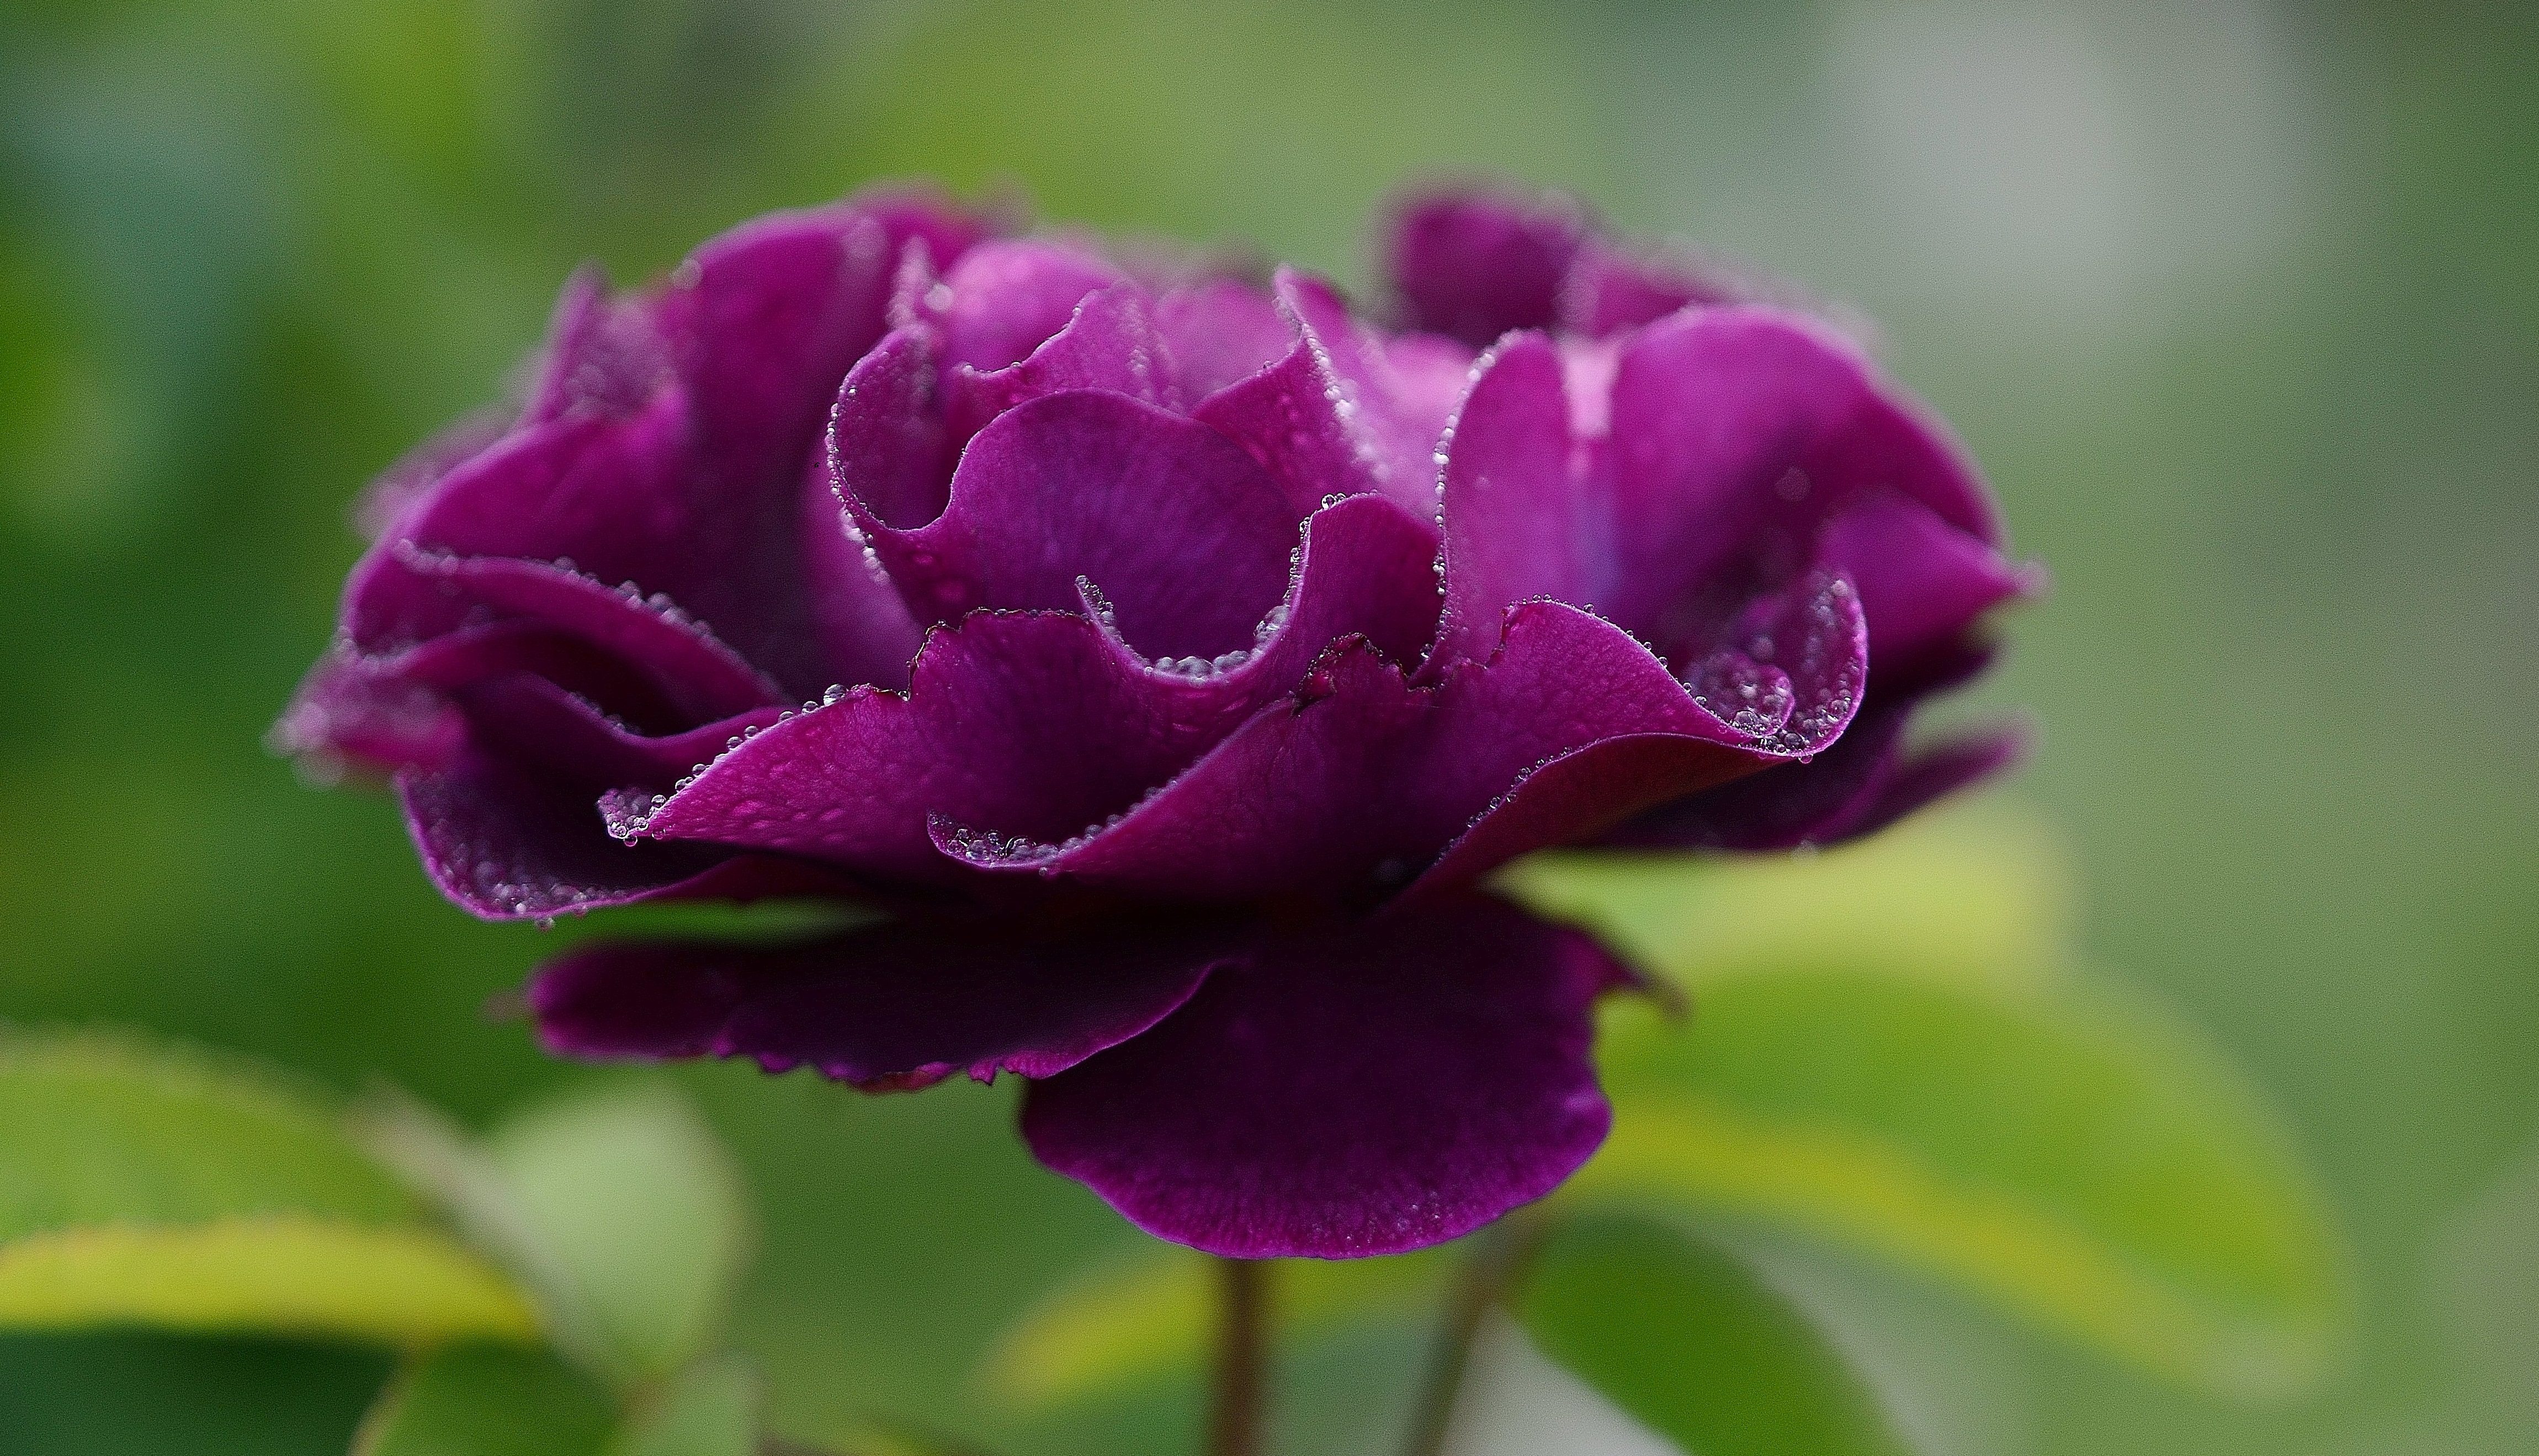
nature, blossom, plant, flower, purple, petal, bloom, floral, love, rose, red, fresh, romance, romantic, botany, wedding, marriage, flora, wildflower, flowers, close up, purple flowers, roses, leaves, background, beauty, passion, rosids, flowery, macro photography, burgundy, rose blooms, flowering plant, rosaceae, velvety, rosoideae, plant stem, land plant